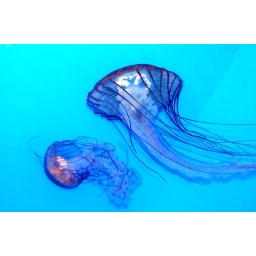
I took this picture from behind a window in aquarium tank. The jelly fish are huge.